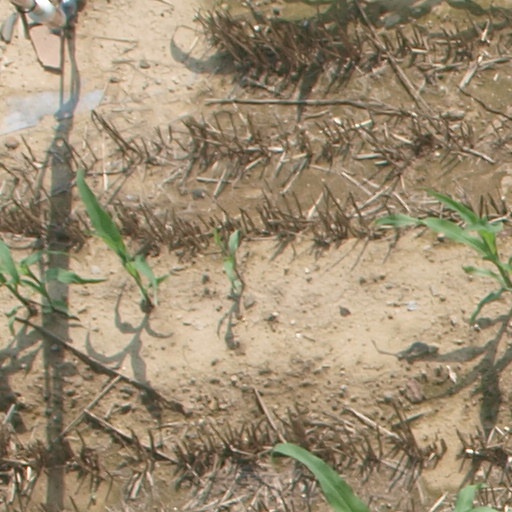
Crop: maize; corn